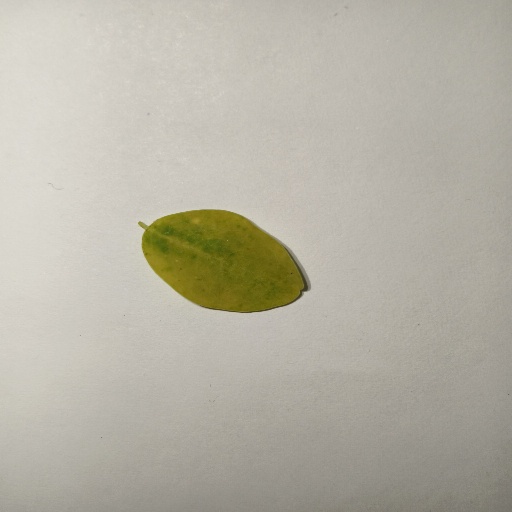
Species: Sojina
Leaf condition: Yellow Leaf